Bruce Taylor (New Zealand cricketer)

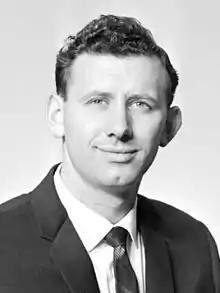
Taylor in 1967

Bruce Richard Taylor (12 July 19436 February 2021) was a New Zealand cricketer who played 30 Test matches and two One Day Internationals between 1965 and 1973. He is the only cricketer to score a century and take a five-wicket haul on debut in a Test match.